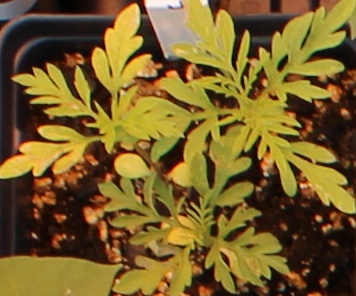
Label: Ragweed